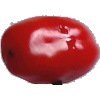
Label: Tomato 2